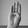
ASL letter: B